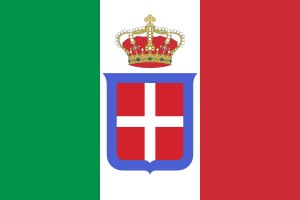
Det italienske koloniimperium
Det italienske flag.
Det italienske koloniimperium blev skabt af Kongeriget Italien fra slutningen af 1800-tallet under indtryk af udviklingen i omgivende lande og varede til 1960, da de sidste italienske kolonibesiddelser blev afviklet.